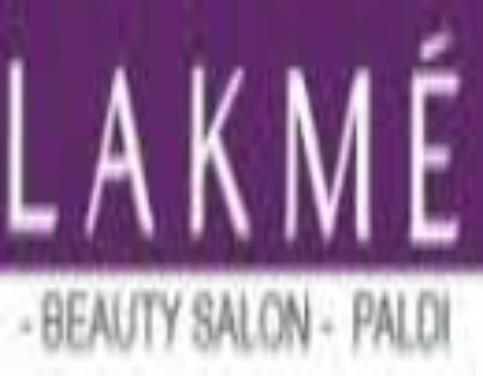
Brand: lakme
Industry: Necessities